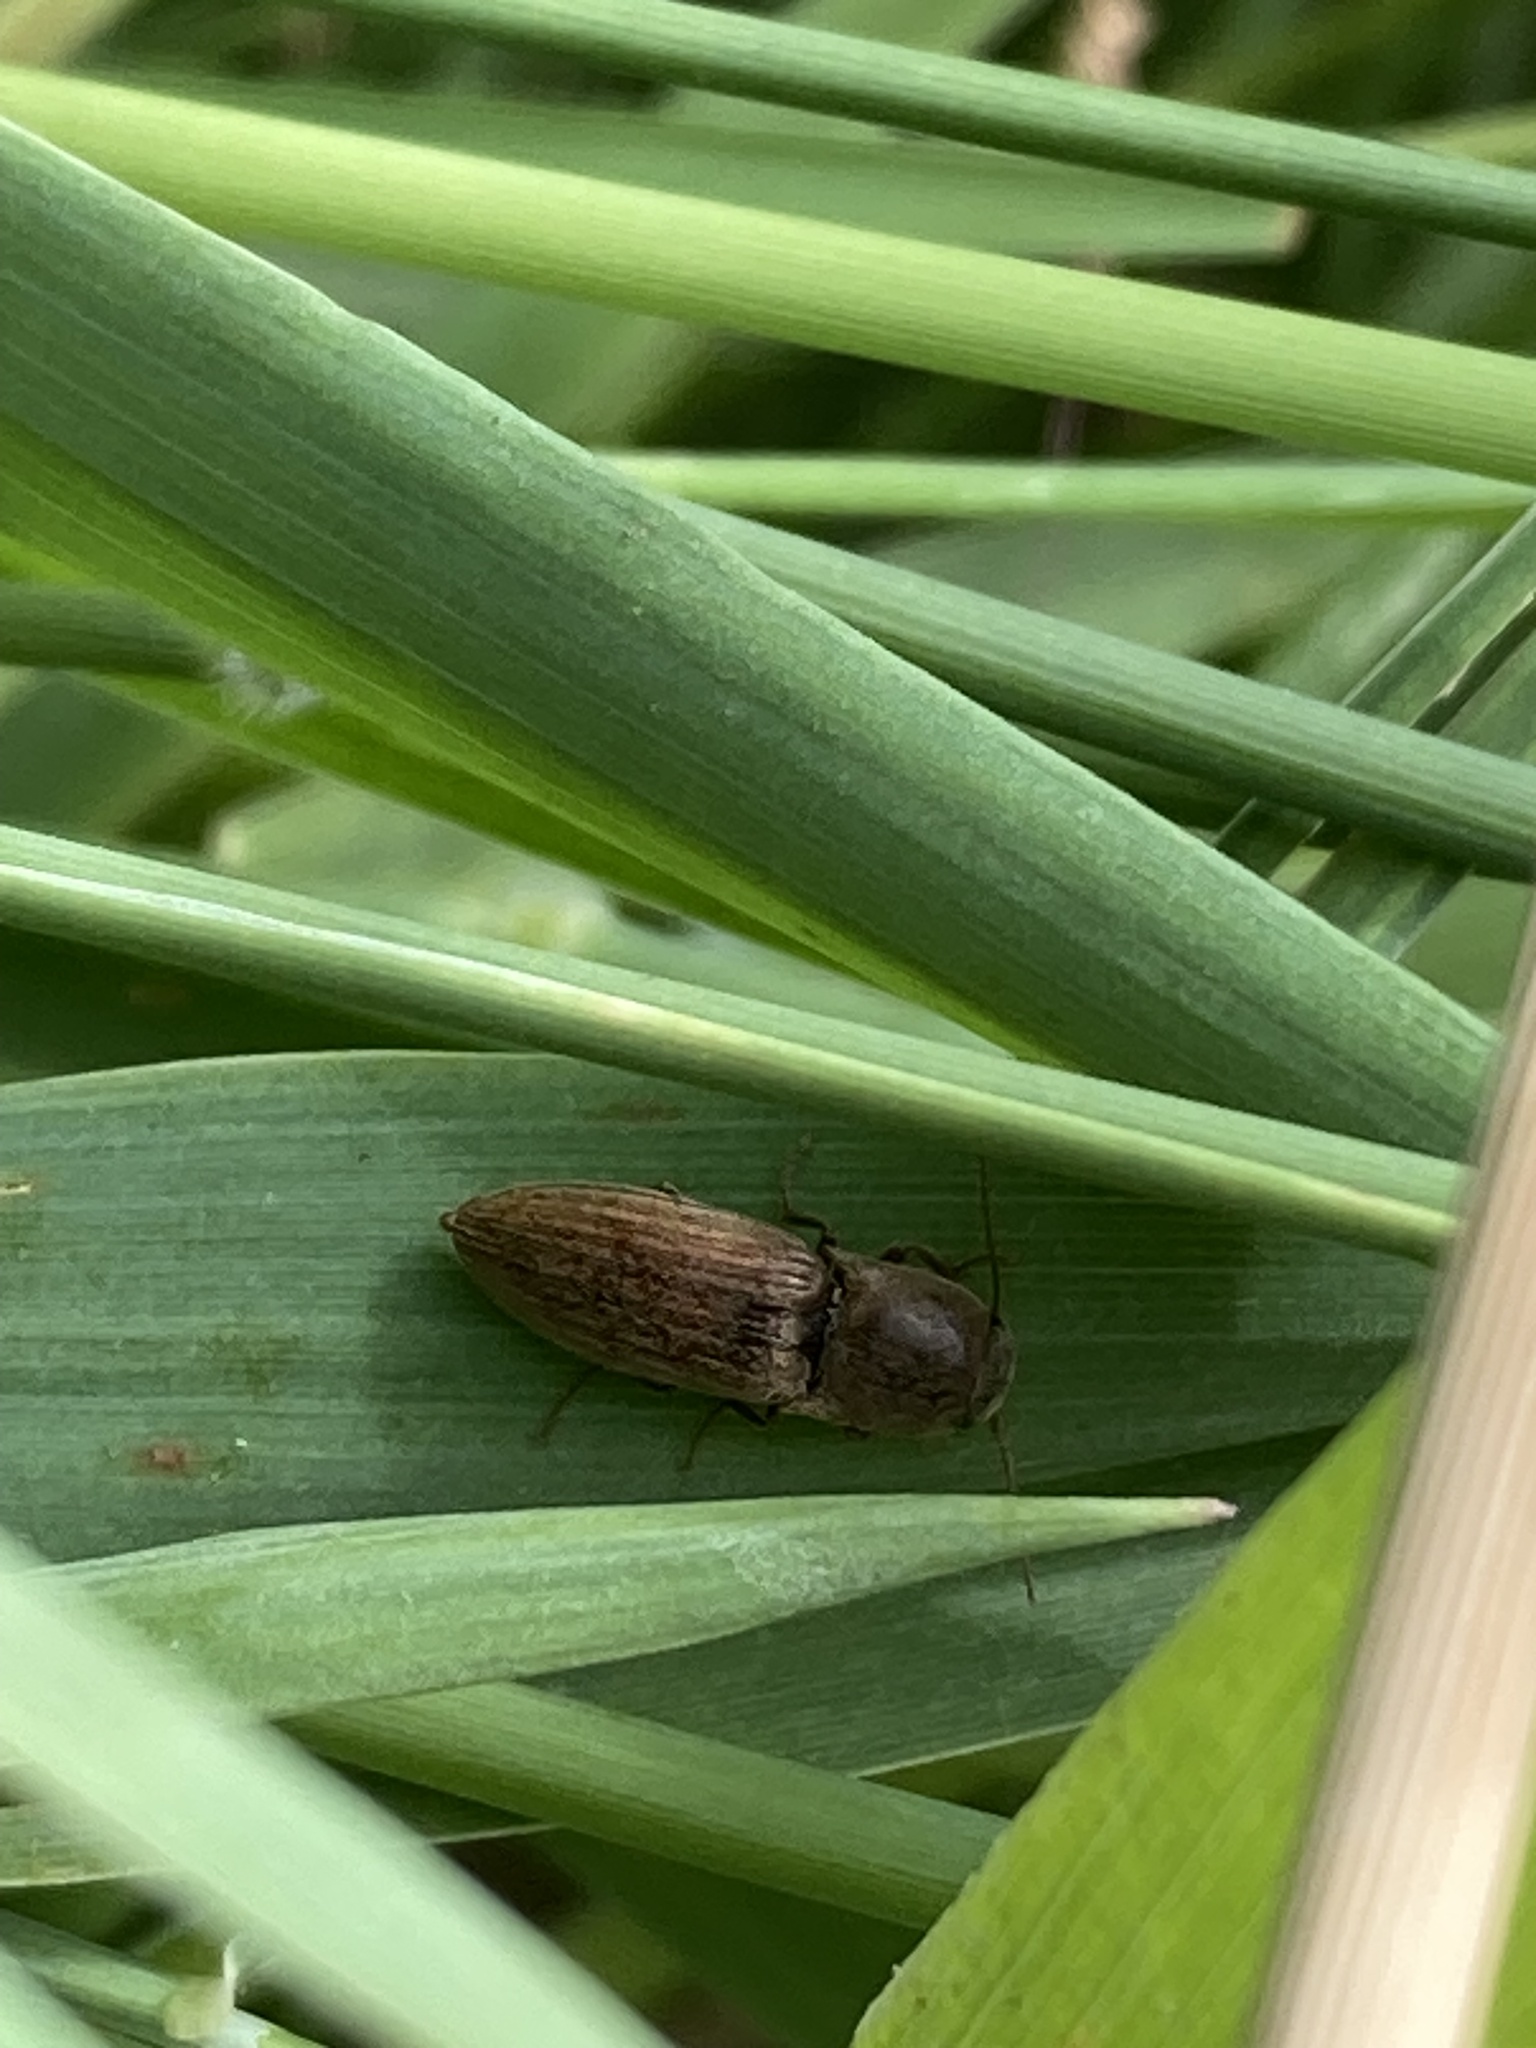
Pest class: clickbeetles_wireworms